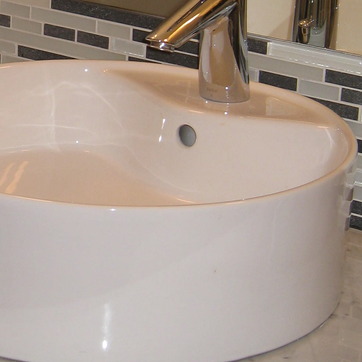
Material: ceramic